Question: Please indicate a possible affordance area of the motorcycle that can be used for sitting on
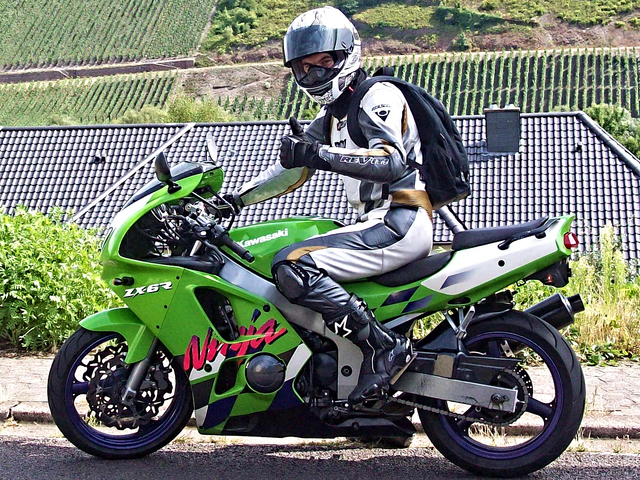
Answer: [355.919, 216.995, 548.042, 287.011]